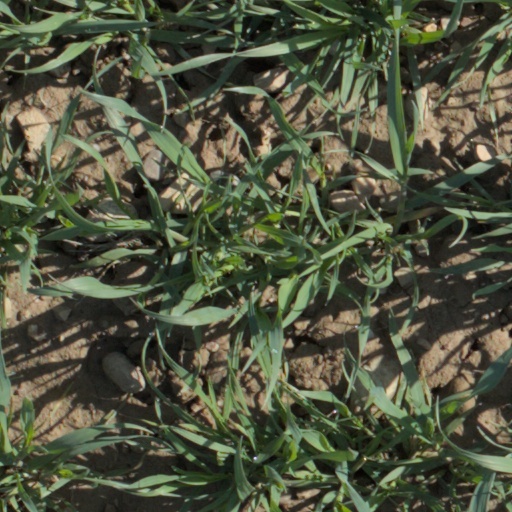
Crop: wheat